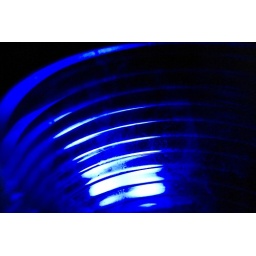
A group of shots taken through a water glass in front of the blue power light of my computer speakers.